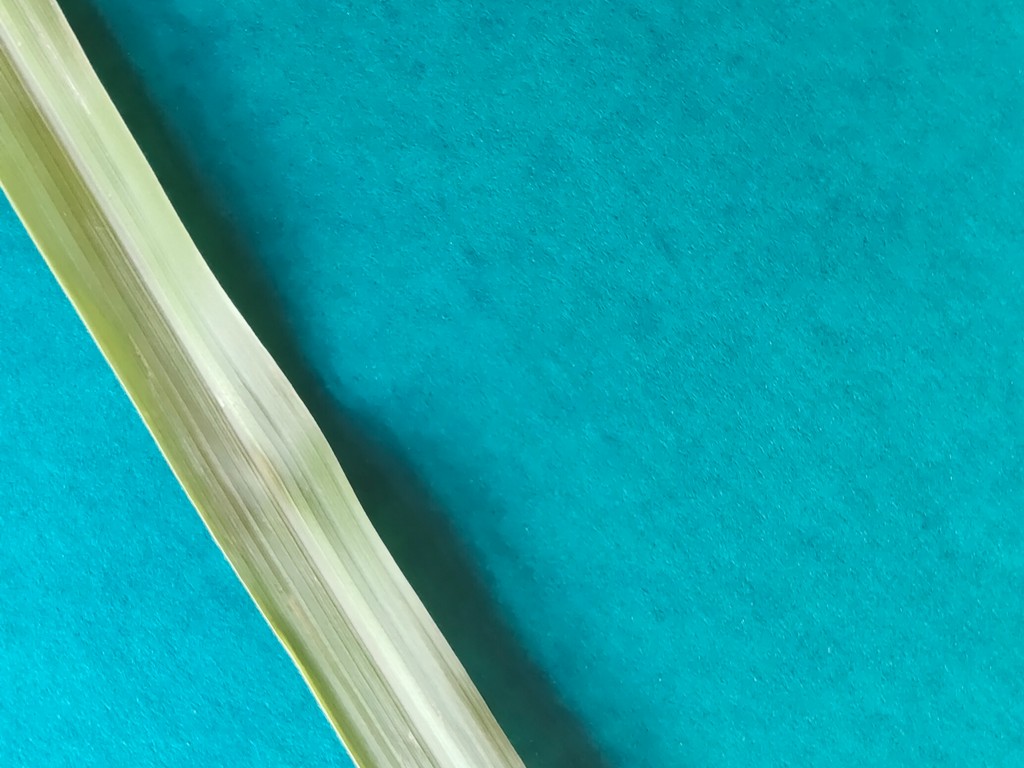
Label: Healthy